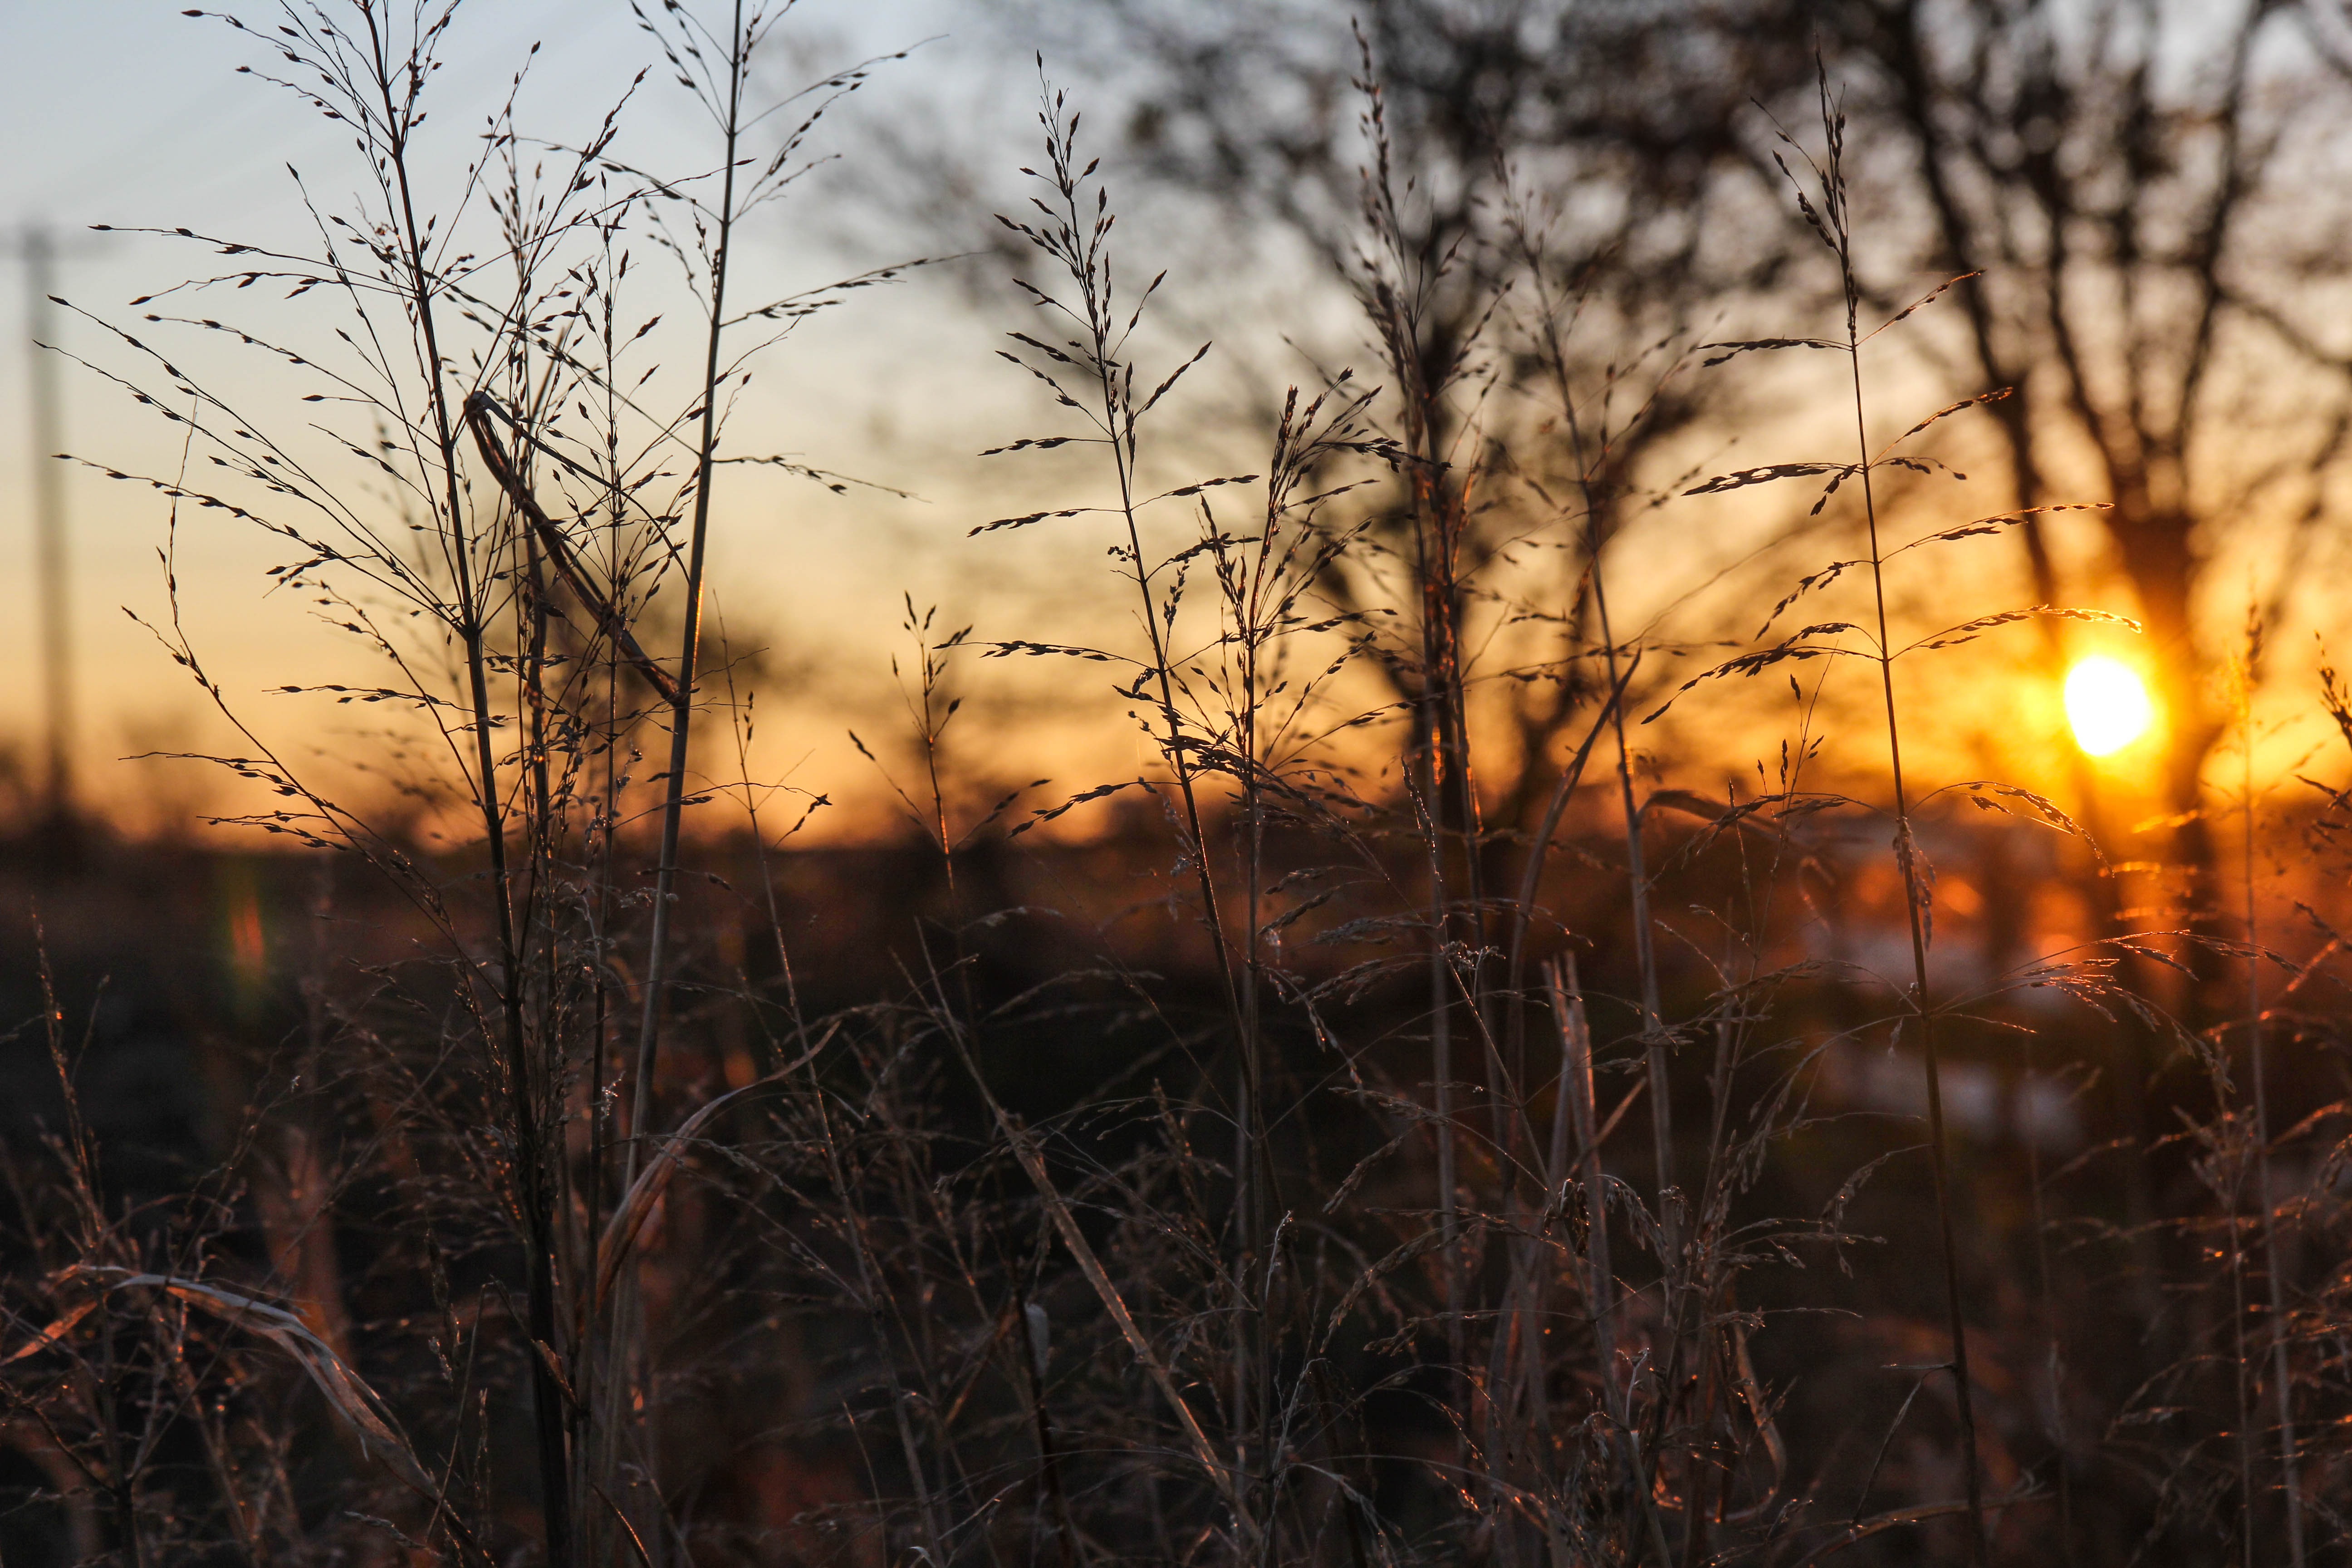
landscape, tree, nature, forest, grass, branch, winter, light, plant, sunrise, sunset, mist, field, farm, meadow, wheat, sunlight, morning, leaf, dawn, dusk, evening, reflection, autumn, agriculture, season, mckinney, rural area, atmospheric phenomenon, woody plant